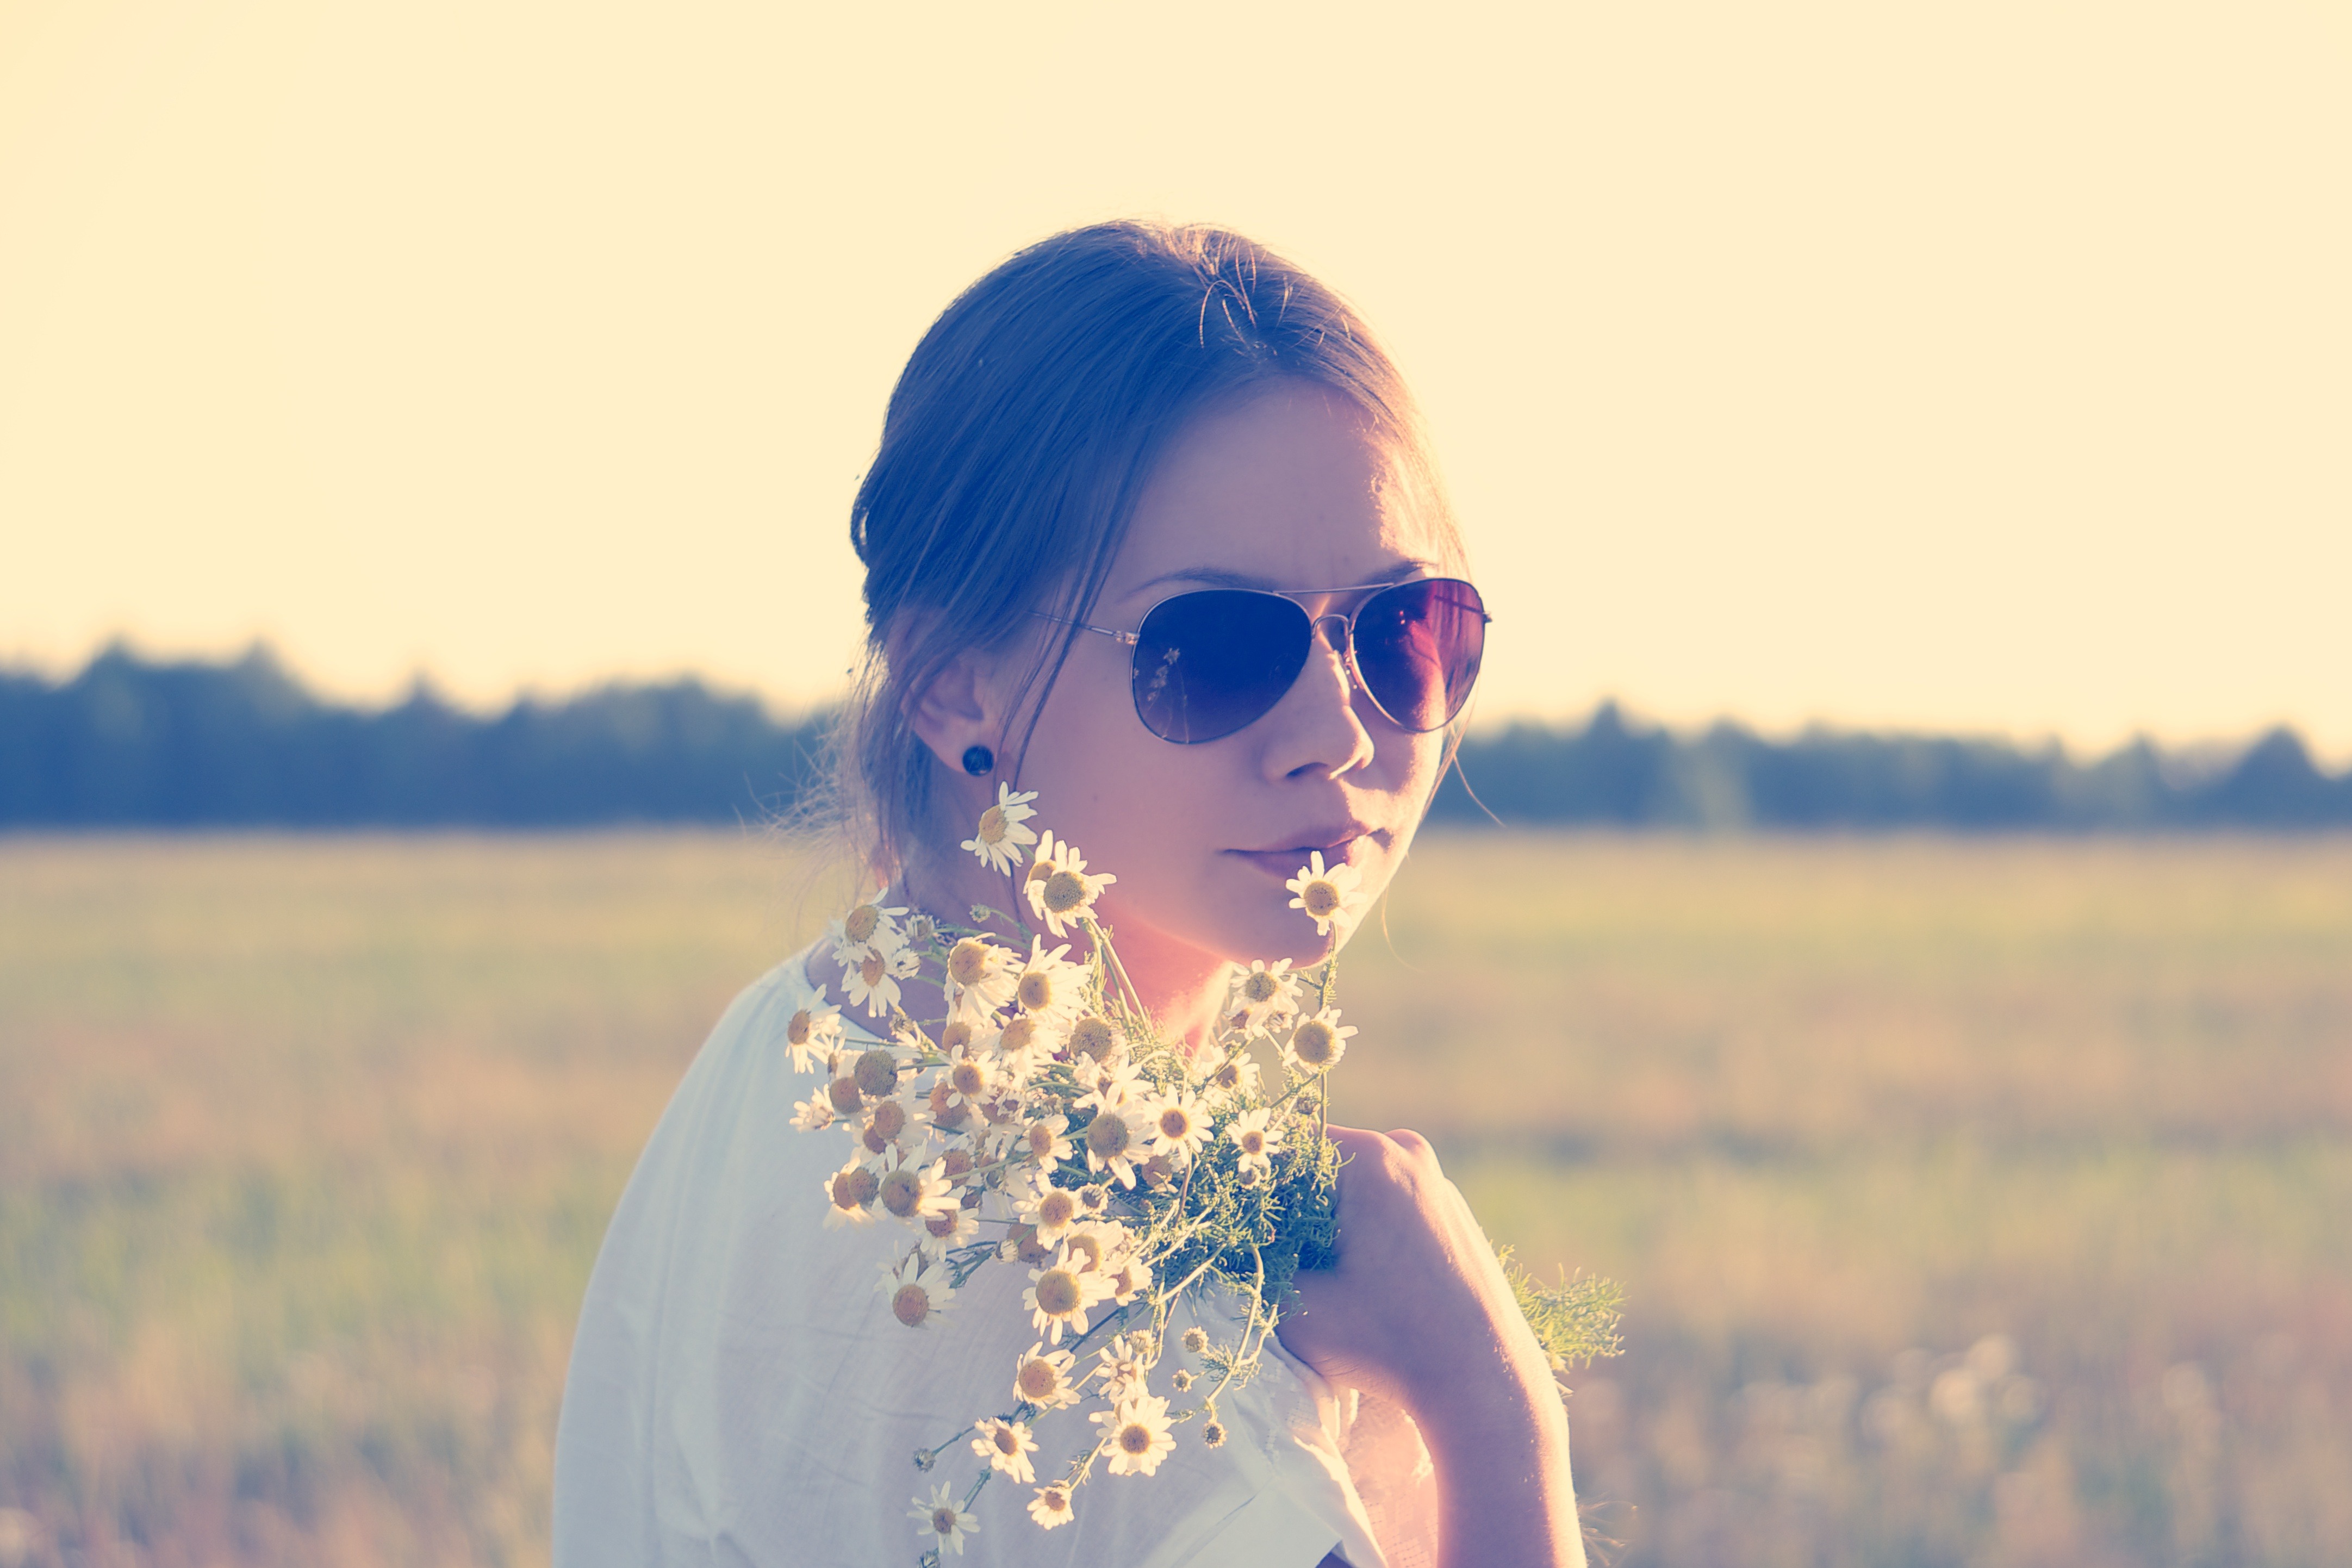
people, girl, sunshine, woman, hair, field, photography, sunlight, flower, cute, daisy, female, brunette, portrait, model, young, spring, color, fashion, blue, lady, blonde, season, smile, flowers, face, dress, sunglasses, eye, glasses, photograph, skin, daisies, flower child, beauty, beautiful, hippie, pretty, seductive, attractive, emotion, sensual, portrait photography, flower people